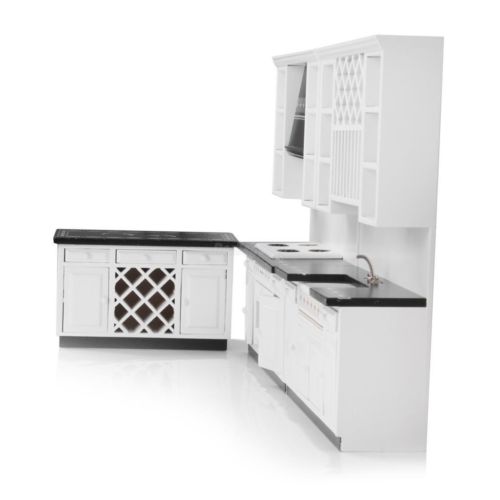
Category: cabinet